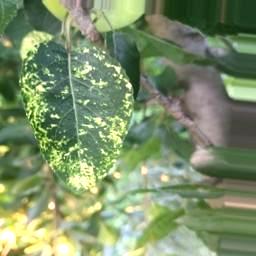
Label: Apple_Mosaic